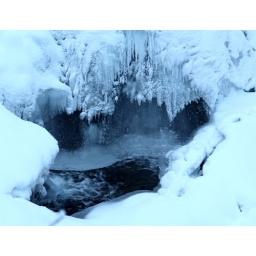
Base of South Fork Falls with running water under the ice